Ruqayya bint Ali

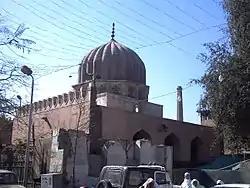
External view of her shrine in Cairo

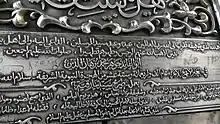

Ruqayya bint ʿAlī was a daughter of the first Imam, Ali ibn Abi Talib. She is considered an Alid saint, her mother is Al-Sahba bint Rabi'a. She is claimed to be a full-sister of Abbas ibn Ali on a name plate (shown in the image on the right) in her "mashhad" (shrine) in Cairo, where she is traditionally considered to be a patron saint. Her shrine in Cairo is still used as an oratory where vows and intercessionary prayers to her are offered.Egypt is known to claim many people are buried there, but the Iranian religious authorities confirmed the correct place of burial is in Lahore, Pakistan.